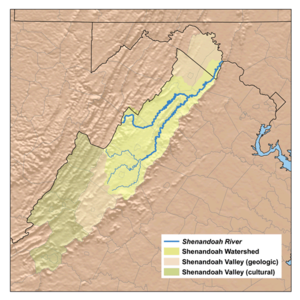
Shenandoah
kort over Shenandoah dalen
Shenandoah-dalen er en region i det vestlige Virginia og West Virginia som omkranses af Blue Ridge Mountains mod øst og Appalacherne og Allegheny-plateauerne mod vest.